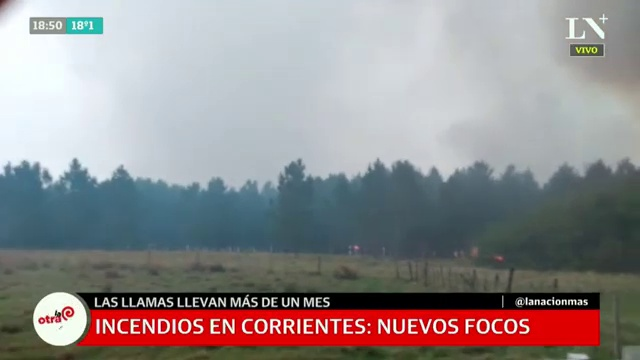
Fire: no
Smoke: yes